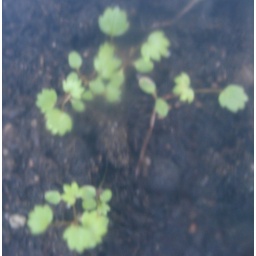
wild strawberries still growing stronger under plastic roof